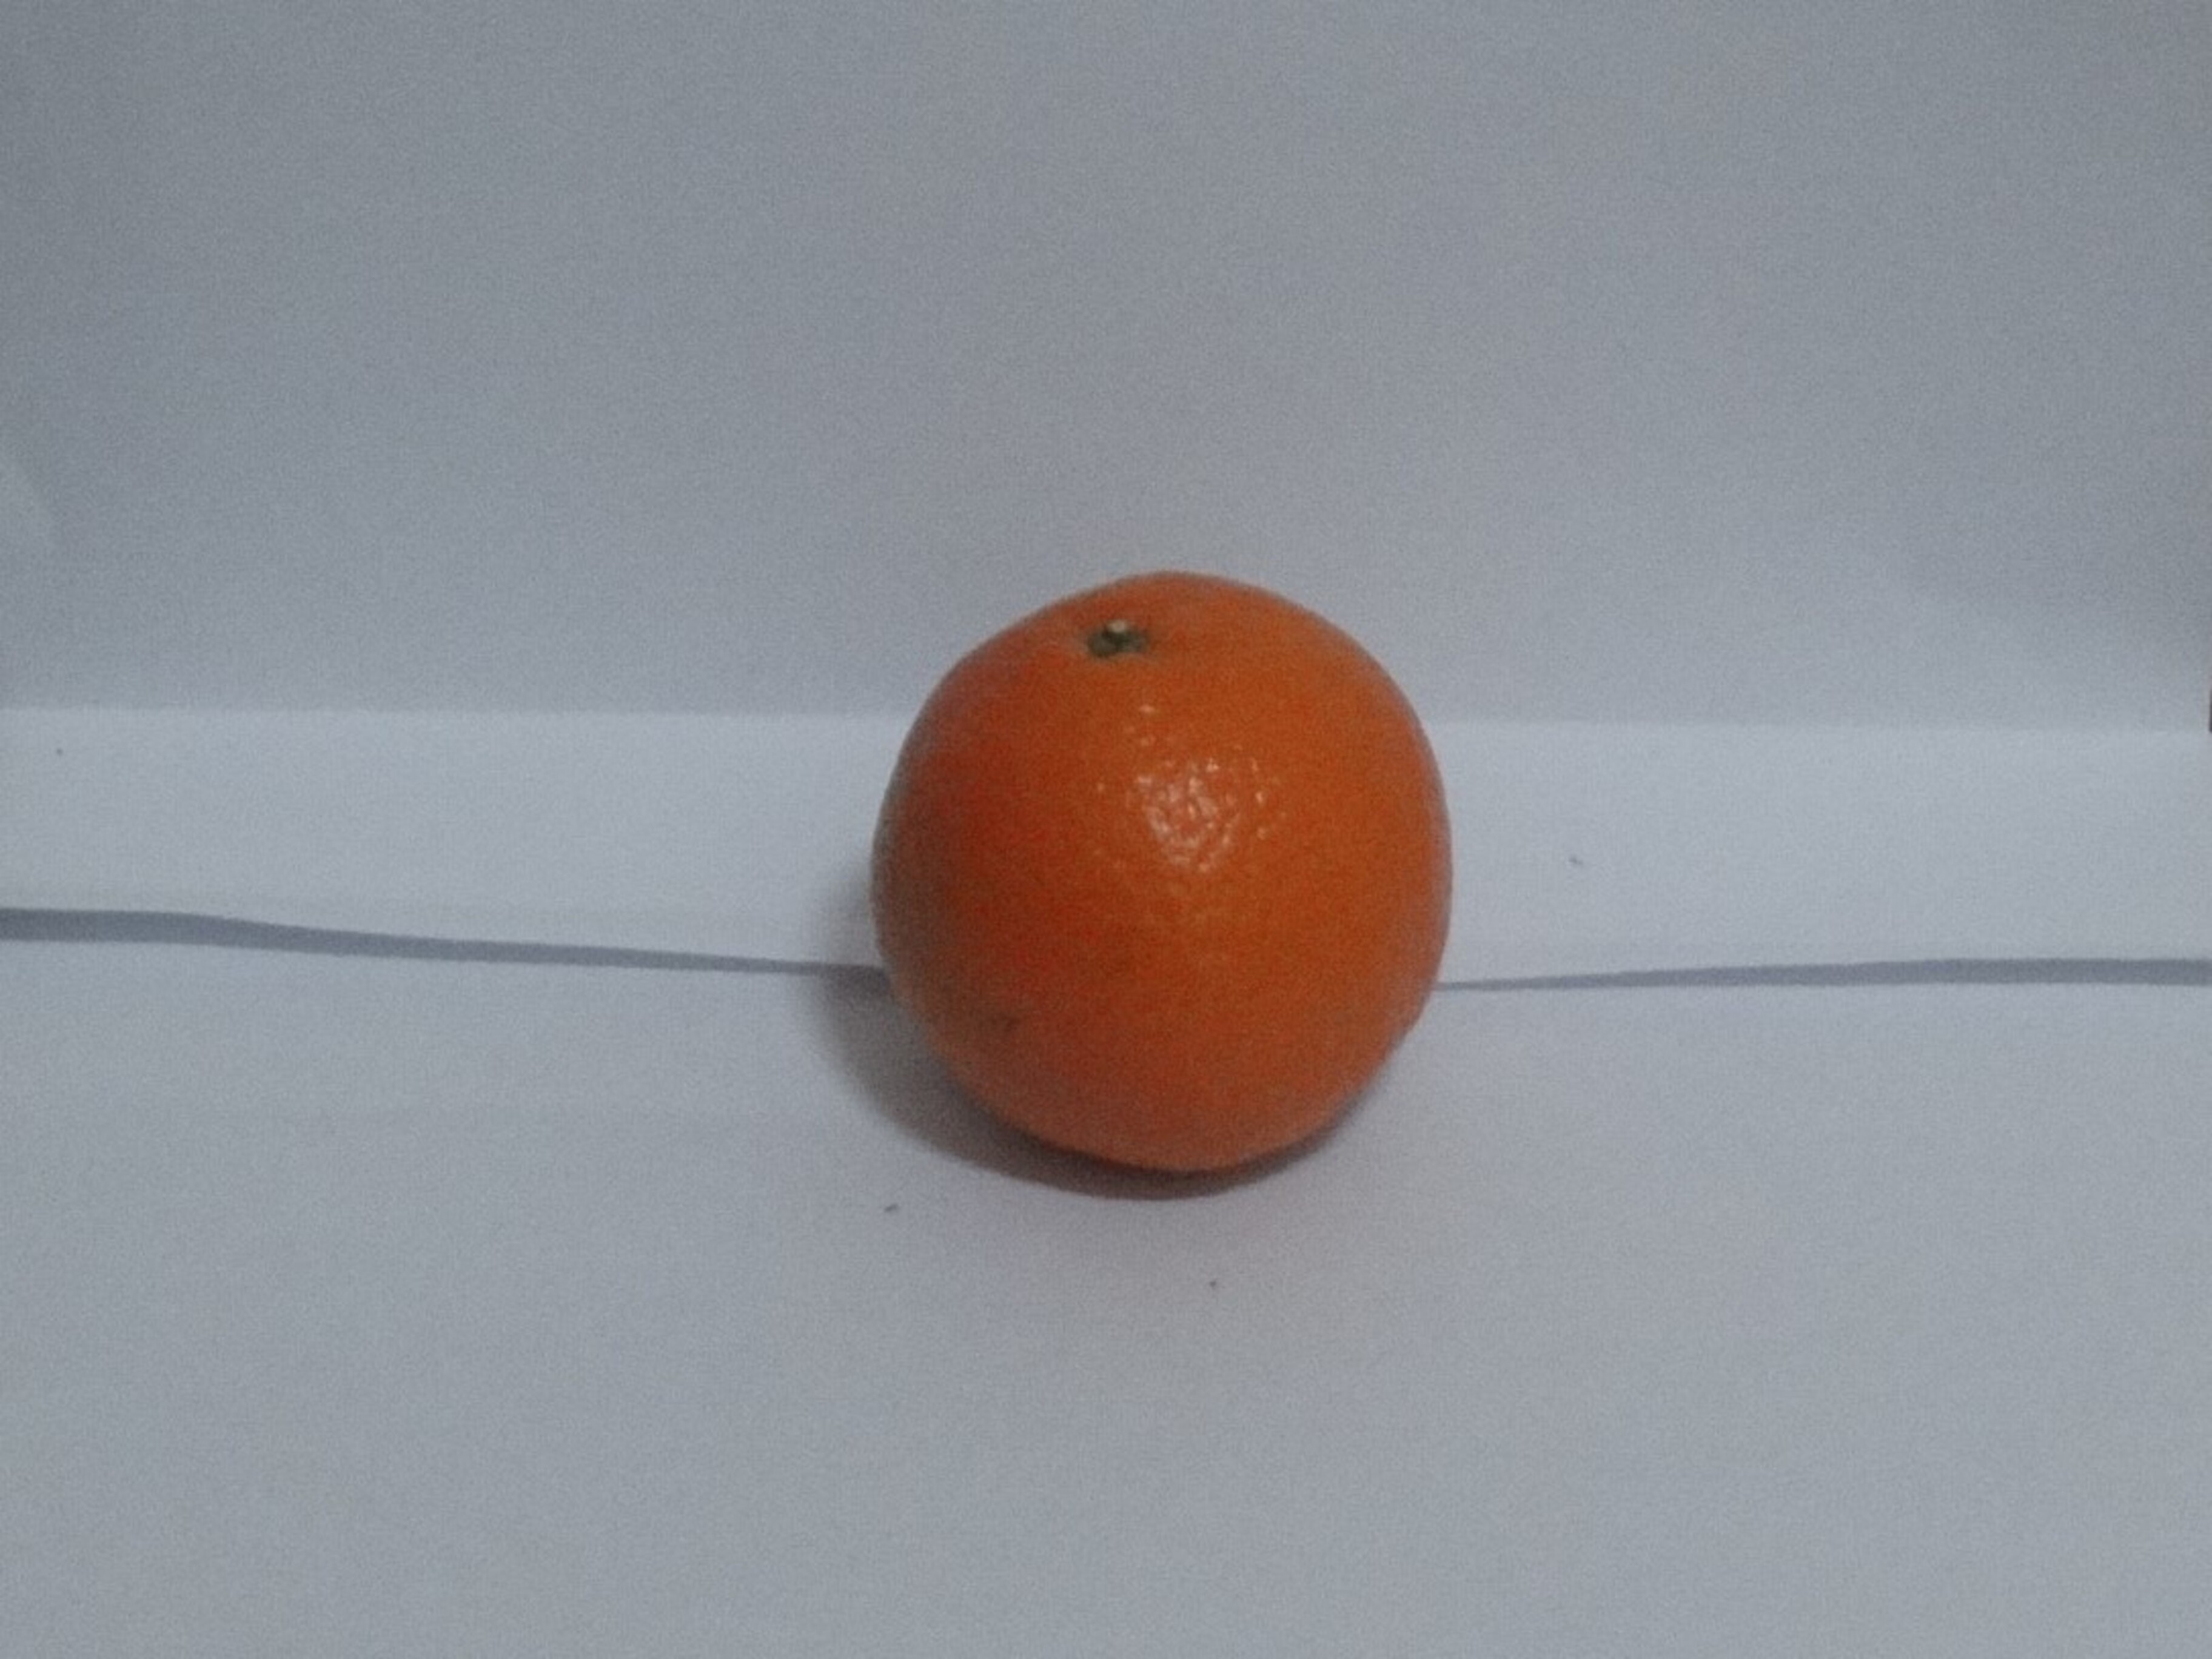
Citrus fruit variety: tankan